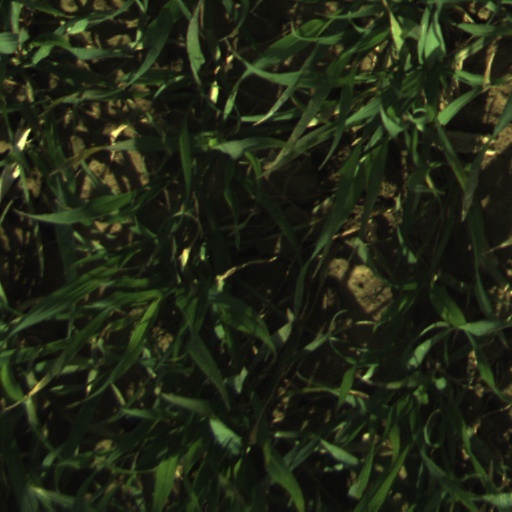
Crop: wheat